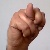
The image shows a hand gesture representing the letter 'N' in Indian Sign Language.